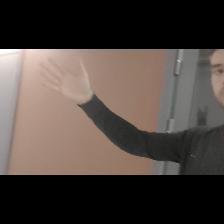
Label: Human